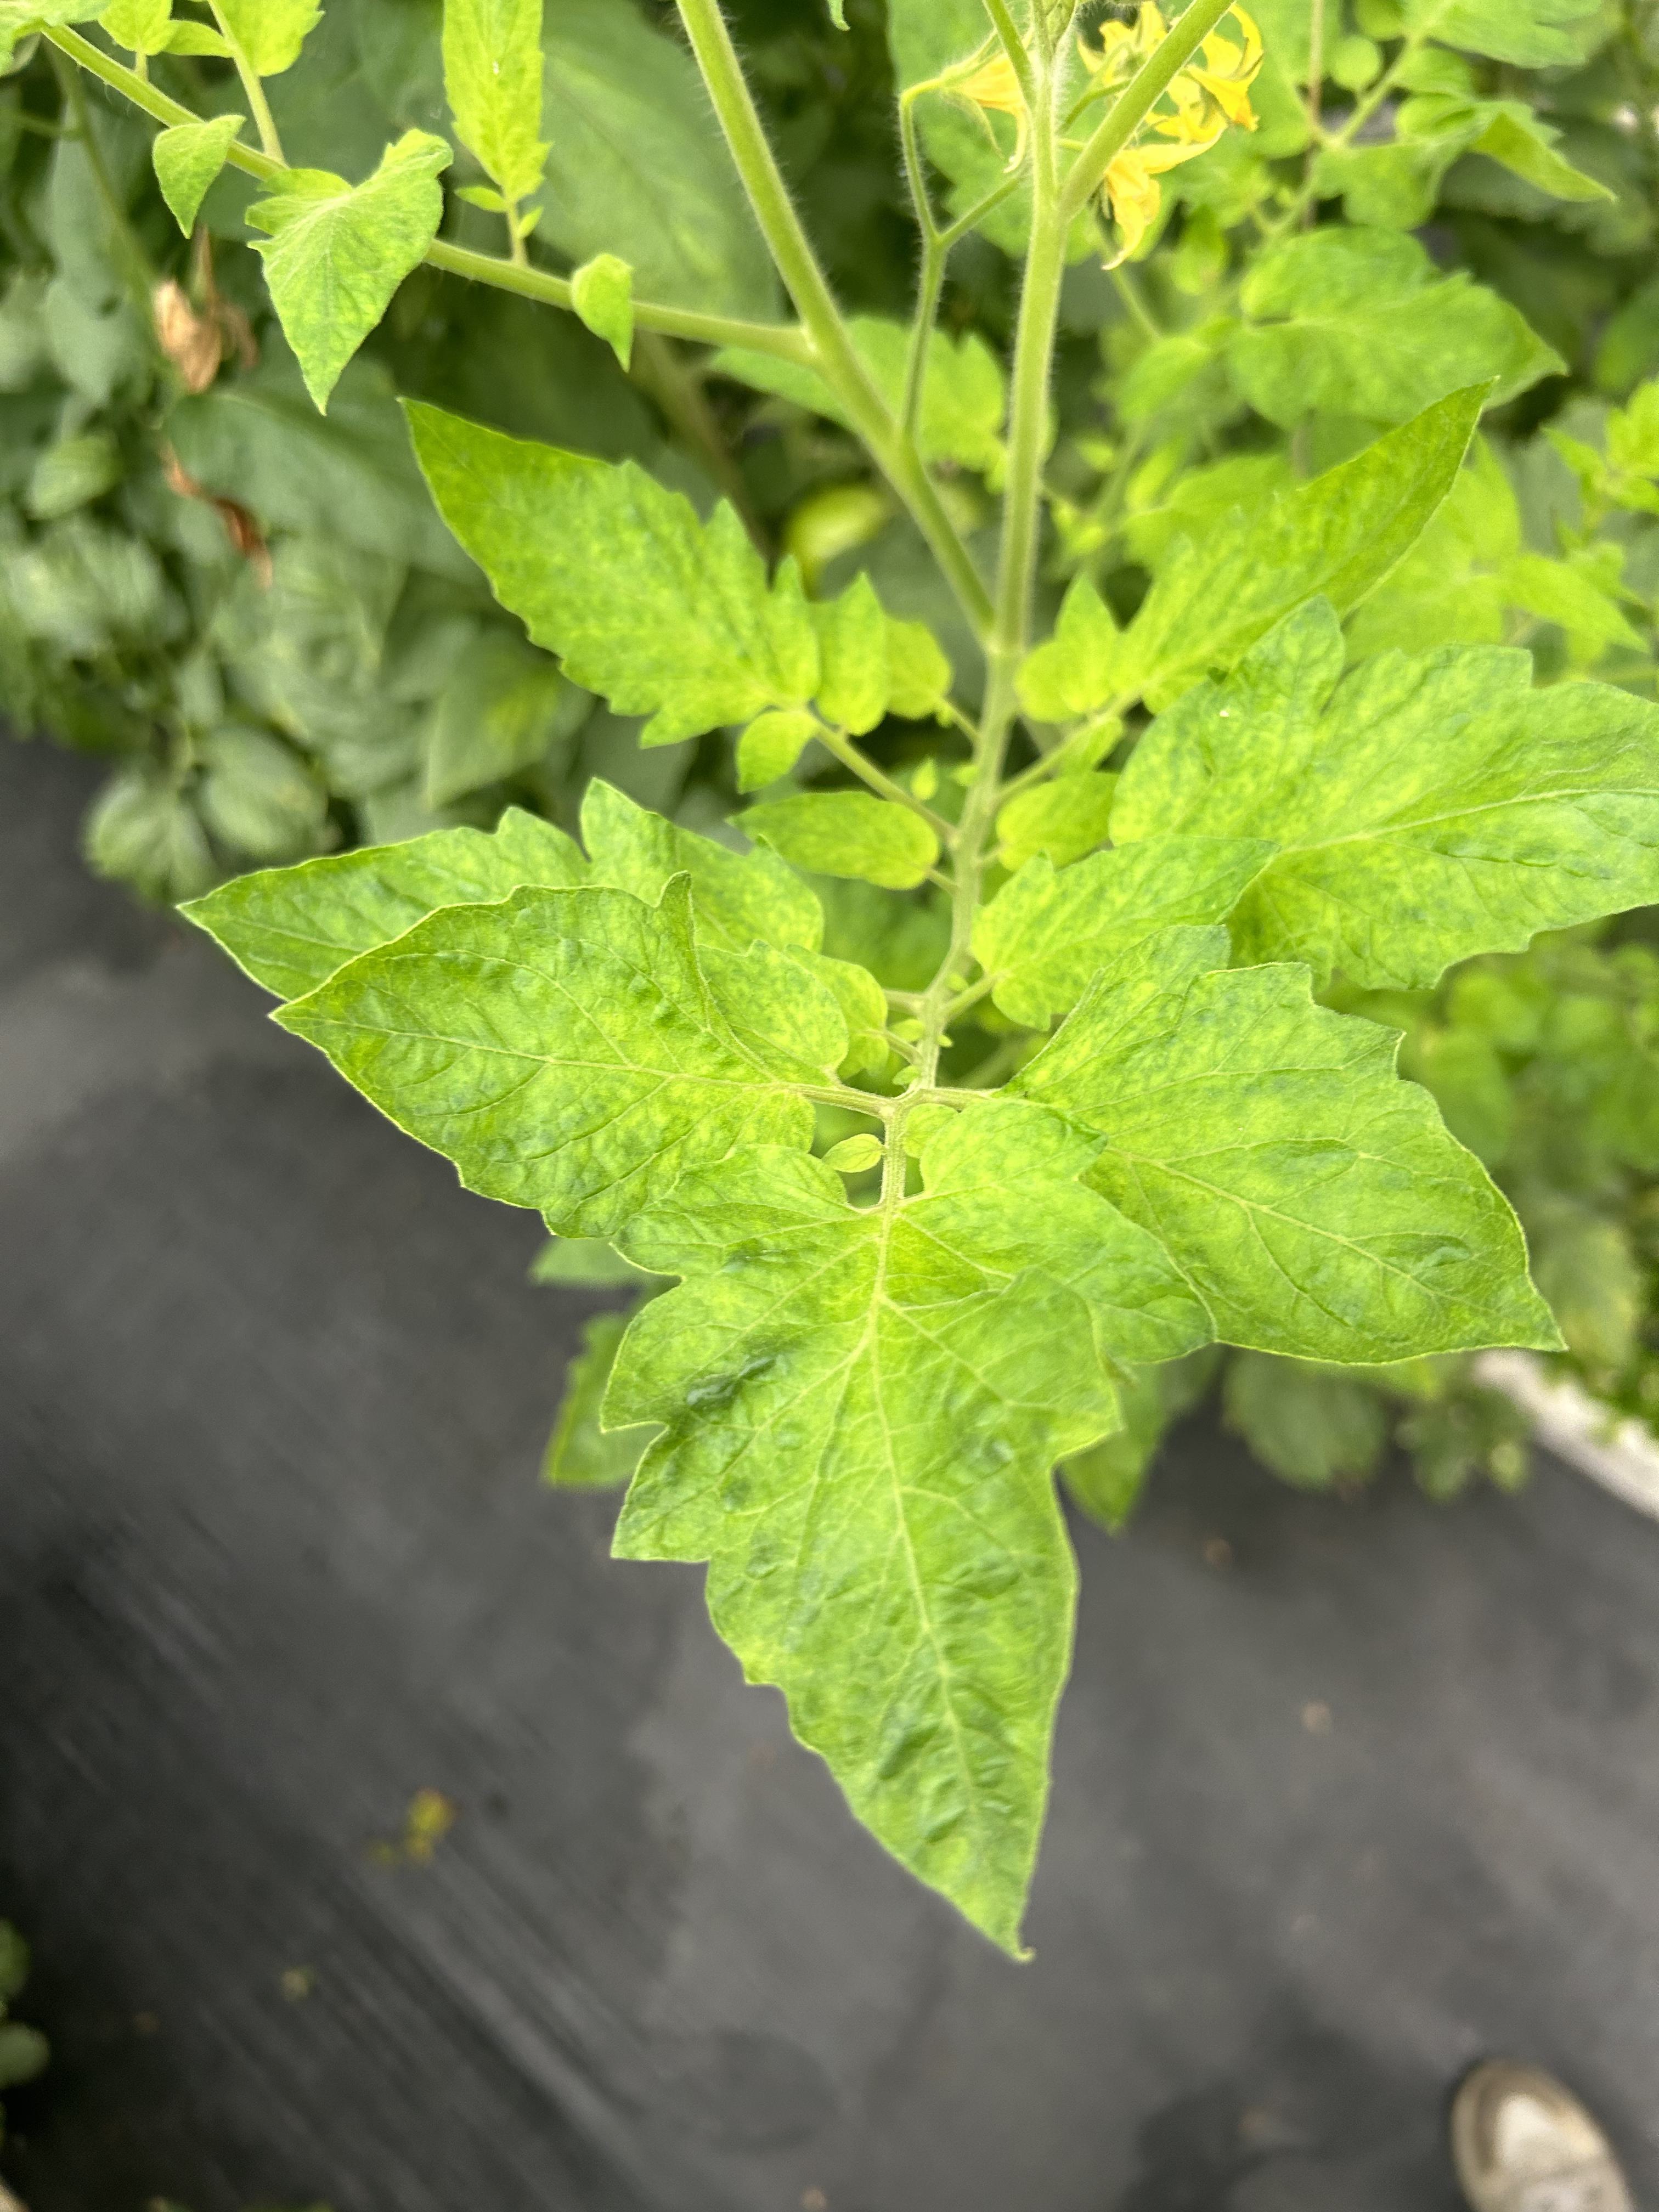
Disease: Viral